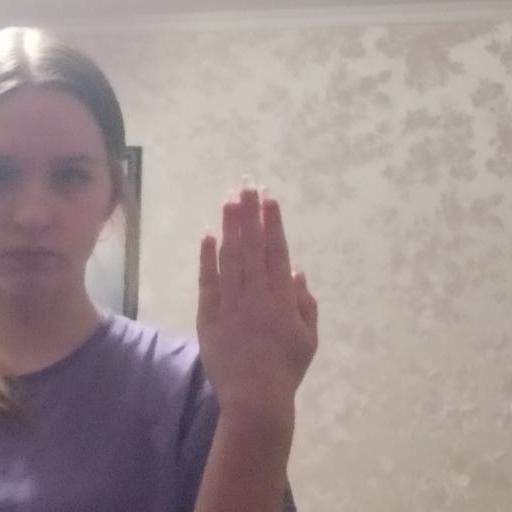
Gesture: stop_inverted